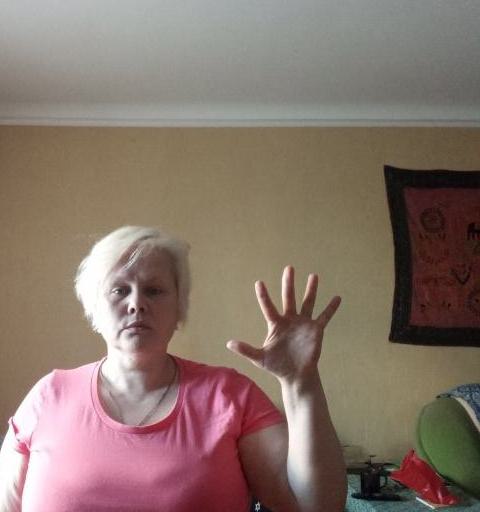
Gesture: palm